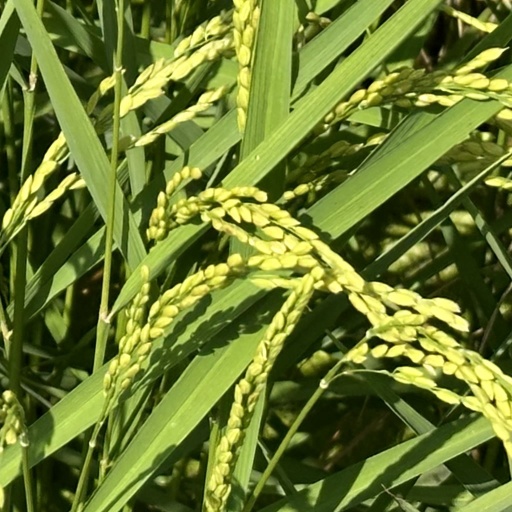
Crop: rice